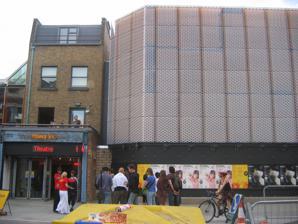
Building: Young Vic
Country: United Kingdom
Year built: 1970
Theatre in Waterloo, London Young Vic Address The Cut London , SE1 United Kingdom Coordinates 51°30′12″N 0°06′27″W / 51.50323°N 0.10748°W / 51.50323; -0.10748 Public transit Waterloo ; Southwark Waterloo ; Waterloo East Owner The Young Vic Company Type Non-commercial resident company Capacity 420 Main house 150 Maria (studio) 70 Clare (studio) Production Repertory seasons Construction Opened 1970 ; 55 years ago ( 1970 ) Rebuilt 2006: Haworth Tompkins Architect Haworth Tompkins Website youngvic.org The Young Vic Theatre is a performing arts venue located on The Cut , near the South Bank , in the London Borough of Lambeth . The Young Vic was established by Frank Dunlop in 1970. Kwame Kwei-Armah has been Artistic Director since February 2018, succeeding David Lan . History In the period after World War II, a Young Vic Company was formed in 1946 by director George Devine as an offshoot of the Old Vic Theatre School for the purpose of performing classic plays for audiences aged nine to fifteen. This was discontinued in 1948, when Devine and the entire faculty resigned from the Old Vic, but in 1969 Frank Dunlop became founder-director of The Young Vic theatre with Scapino , his free adaptation of Molière 's The Cheats of Scapin , presented at the new venue as a National Theatre production. It opened on 10 September 1970 and starred Jim Dale in the title role, with designs by Carl Toms (decor) and Maria Björnson (costumes). Initially part of the National Theatre , the Young Vic Theatre became an independent body in 1974. In the words of Laurence Olivier , then-director of the National Theatre: "Here we think to develop plays for young audiences, an experimental workshop for authors, actors and producers." The aim was to create an accessible theatre which offered high quality at low cost in an informal environment. The aim was to appeal to young audiences, but this time not specifically to children. Young Vic Theatre Young Vic Theatre, Southwark Frank Dunlop completed creation of the theatre venue in 1970, a breeze-block building constructed out of a former butcher's shop and an adjacent bomb-site with a red wooden slat auditorium bench seating [ clarification needed ] . The structure was intended to last for five years, but has become permanent. The auditorium, with a thrust stage , has an approximate capacity of 420, although the configuration and capacity can vary depending on the design of each production. The Theatre undertook a significant rebuilding and renewal project in the 2000s, designed by architects Haworth Tompkins, boosting its visibility on The Cut. In addition to the Young Vic's main house, there are now two smaller theatre spaces. The Maria, named after theatre designer Maria Björnson, is the larger of the two with a capacity of 150. The Clare, named after a former artistic director of the Young Vic and Sheffield Crucible , Clare Venables , seats 70. Like the main house, both smaller theatres have flexible seating configurations which can be arranged to suit the production design. In the two smaller auditoria, seating is usually unreserved, with the actors performing in close proximity to the audience. The Young Vic performs both new writing and classic plays, the latter often in innovative productions. Despite its small size, like the Almeida Theatre, the Young Vic has attracted well-known actors since its creation. These have included Ian Charleson , who made his memorable professional debut with the Young Vic 1972–74, and who played Jimmy Porter in Look Back in Anger and Hamlet in the first revival of Stoppard 's Rosencrantz and Guildenstern Are Dead in 1973, and Vanessa Redgrave , Helen Mirren , Judi Dench , Timothy Dalton , Robert Lindsay , Willard White , John Malkovich , Michael Sheen and Arthur Lowe . The rock band The Who held free, weekly concerts at the Young Vic in early 1971, in order to rehearse what would become their album, Who's Next . One of these shows was released on the Deluxe edition of this album. A memorial at the theatre's south-east corner commemorates the 54 people killed in 1941 while sheltering in the cellars of the former building during the Blitz . In 1982 the theatre hosted a Poetry Olympics , where comedian Pat Condell took part. Virginia Woolf taught at Morley College from 1905, a precursor of the Young Vic's education and community engagement programme. The latter now runs an office which accommodates and houses the 'homeless' Belarus Free Theatre , of Nikolai Khalezin, Natalia Koliada, with Sarah Kane's '4.48 Psychosis' performed underground, illegally in Minsk and Farringdon [ clarification needed ] , in the cold cells of Clerkenwell House of Detention, a secret location in London. Echoing the words of Woolf and mirroring her suicide, Kane's play was sponsored by another feminist, Sue Emmas, who since the year 1993 has been Associate Director of the social engagement programme, working closely with Kwame Kwei-Armah and leads the Directors Program which provides initiatives for emerging directors, with emphasis on seeking out and nurturing artists from under-represented backgrounds. Artistic Directors Frank Dunlop (1968–1971, also Administrative Director) Michael Bogdanov (1971–1973) David Thacker Julia Bardsley and Tim Supple (jointly)  (1991–1994) Tim Supple (1994–2000) David Lan (2000–2018) Kwame Kwei-Armah (2018–present) Awards 2004 – Laurence Olivier Award for Outstanding Achievement in an Affiliate Theatre 2008 – Laurence Olivier Award for Best Musical Revival — The Magic Flute 2013 – Critics' Circle Theatre Award for Best Musical — The Scottsboro Boys 2016 – Laurence Olivier Award for Best Revival — Yerma 2017 — Critics' Circle Theatre Special Award for Commendation for artistic direction at the Young Vic — David Lan 2018 – Critics' Circle Theatre Award for Best New Play — The Inheritance 2018 – Evening Standard Theatre Award for Best New Play — The Inheritance 2019 – Screen Nation Film and TV Diversity in Drama Award — Soon Gone: A Windrush Chronicle 2019 – Laurence Olivier Award for Best New Play — The Inheritance Refurbishment 2004–2006 In 2003, the Young Vic launched a campaign to raise £12.5 million for a major reconstruction of its building and closed in 2004 for work to start. Designed by architects Haworth Tompkins – also known for their refurbishment of the Royal Court Theatre , Regent's Park Open Air Theatre , and two temporary venues for the Almeida – and with Jane Wernick Associates as the structural engineers, and consulting engineers Max Fordham LLP designing the building services, the refurbishment was completed in October 2006. The main auditorium has been left intact, but refurbished and technically enhanced. The butcher's shop has also been retained as the main entrance to the building and also the box office. The remainder of the 1970s structure has been rebuilt to provide new foyers , dressing rooms, two studio theatres, and workshop spaces. An award of £5 million was received from the Arts Council of England . The Young Vic re-opened on 11 October 2006, with a production of the community opera Tobias and the Angel ; with music by Jonathan Dove and a libretto by David Lan . On 16 May 2007, the refurbished Young Vic won the RIBA London Building of the Year Award . Following this award, the Young Vic was also shortlisted for the RIBA Stirling Prize on 27 July 2007. A rebranding exercise by Sense Worldwide in 2010 resulted in the abandonment of its 30-year-old "sit anywhere" policy and a new strapline, "It's a big world in here". Digital Theatre The Young Vic was one of the launch theatres for Digital Theatre , a project that makes theatre productions available in video download form. The first performances that were filmed were Kafka's Monkey and The Container . References